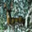
Label: deer